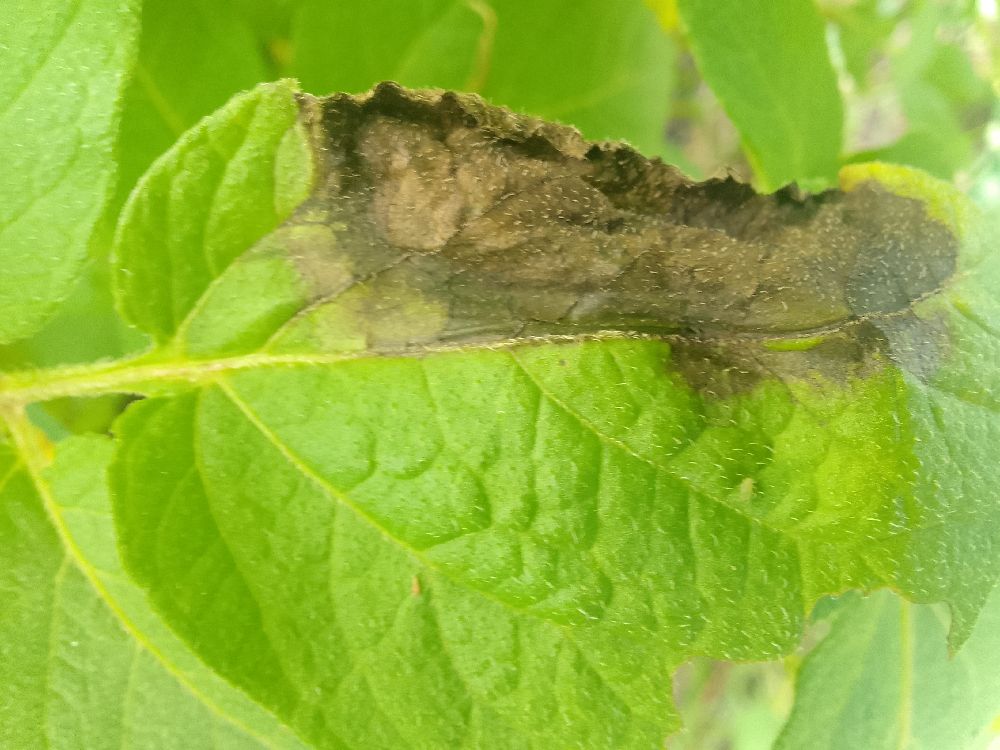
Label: Late blight